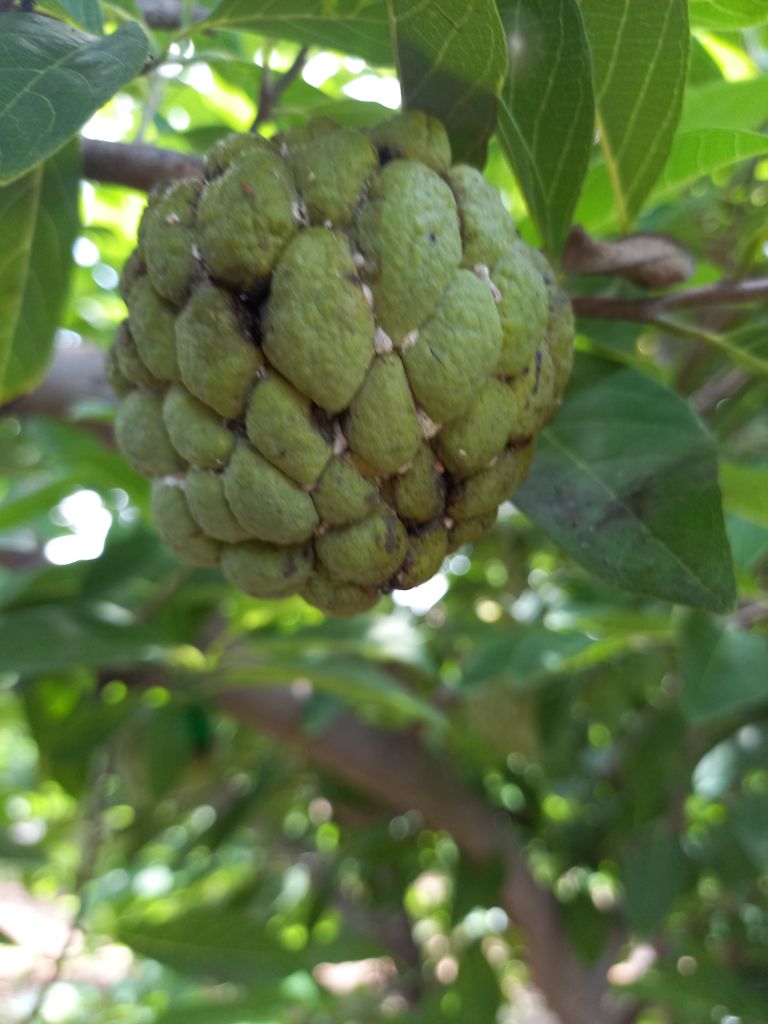
Disease label: Athracnose